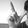
ASL letter: L